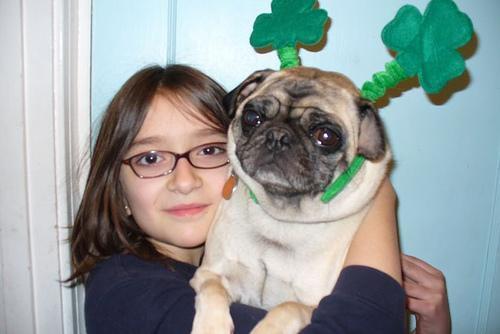
pug